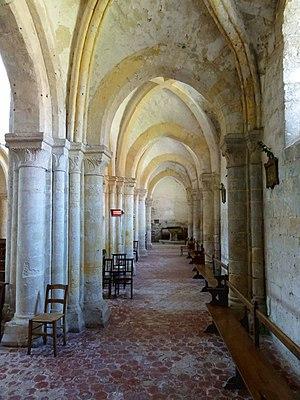
Intérieur de l'église - voir titre.
L'église Notre-Dame-de-la-Nativité est une église catholique paroissiale située à Lavilletertre, dans l'Oise, en France. Elle a été édifiée sous plusieurs campagnes rapprochées entre 1135 / 1140 et 1170 environ, et n'a jamais subi de remaniements modifiant son apparence ou sa structure depuis son achèvement. Elle peut donc s'enorgueillir d'une rare unité stylistique, et ses dimensions sont considérables par rapport à la modestie du village. C'est un édifice de plan basilical avec une nef de cinq travées flanquée de bas-côtés, un transept largement débordant et un chœur rectangulaire à chevet plat. La nef et les bas-côtés ont été bâtis en premier lieu, et reflètent le style roman à son apogée. Leur façade occidentale comporte le plus grand portail roman du Vexin français. Même sur les élévations latérales, la décoration est particulièrement aboutie, et prévoit, pour chaque fenêtre, une archivolte moulurée accompagnée d'une frise retombant sur des colonnettes à chapiteaux. À l'intérieur, l'architecture gothique s'annonce déjà par l'application systématique de l'arc brisé sur les grandes arcades et les voûtes, ainsi qu'à travers la composition rigoureuse des piliers fasciculés.